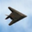
Label: airplane